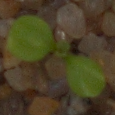
Label: shepherds_purse